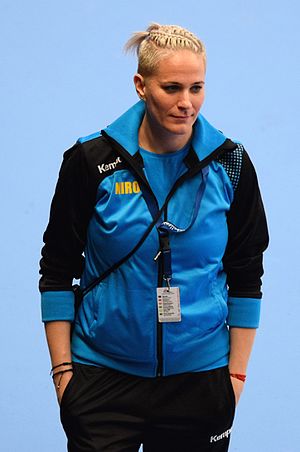
Paula Ungureanu
Ungureanu i 2015
Paula-Claudia Ungureanu er en kvindelig rumænsk håndboldspiller, som spiller for CS Rapid USL Metrou București og for det rumænske landshold. Hun er målvogter.